Alice de Toeni, Countess of Warwick

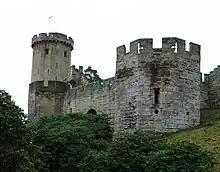
Warwick Castle, the principal residence of Guy de Beauchamp and Alice de Toeni

In 1300, when Alice was sixteen, she married her first husband, Sir Thomas Leybourne (died May 1307), son of Sir William Leybourne, by whom she had one daughter: